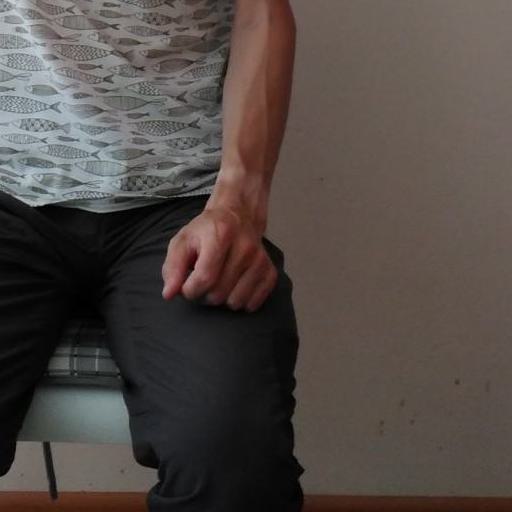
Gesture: no_gesture